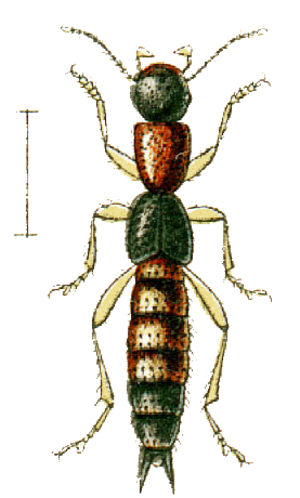
This file has been extracted from another file: Jacobs14.jpg